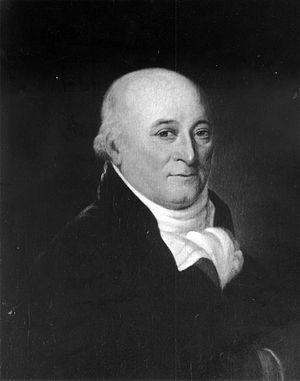
Jean-Gabriel Cerré était un marchand canadien qui travaillait aux Pays des Illinois et à Saint-Louis.